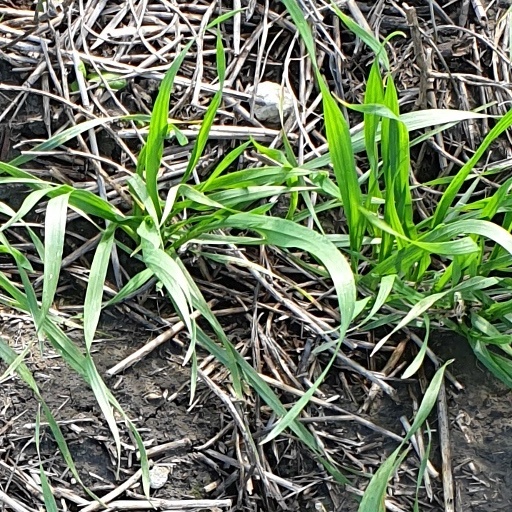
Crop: wheat